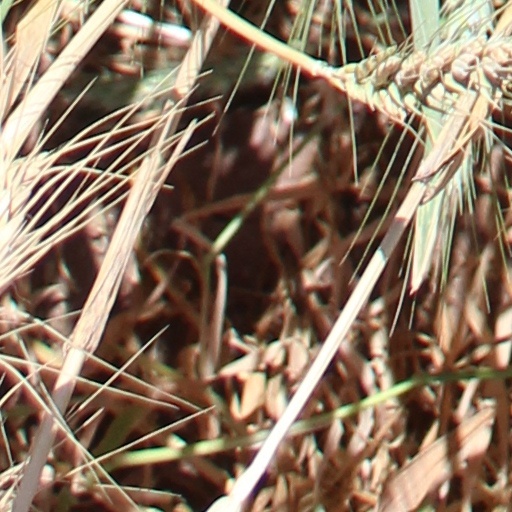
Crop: wheat